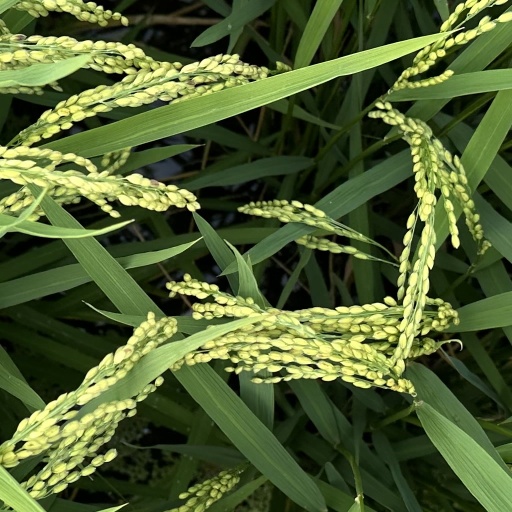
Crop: rice